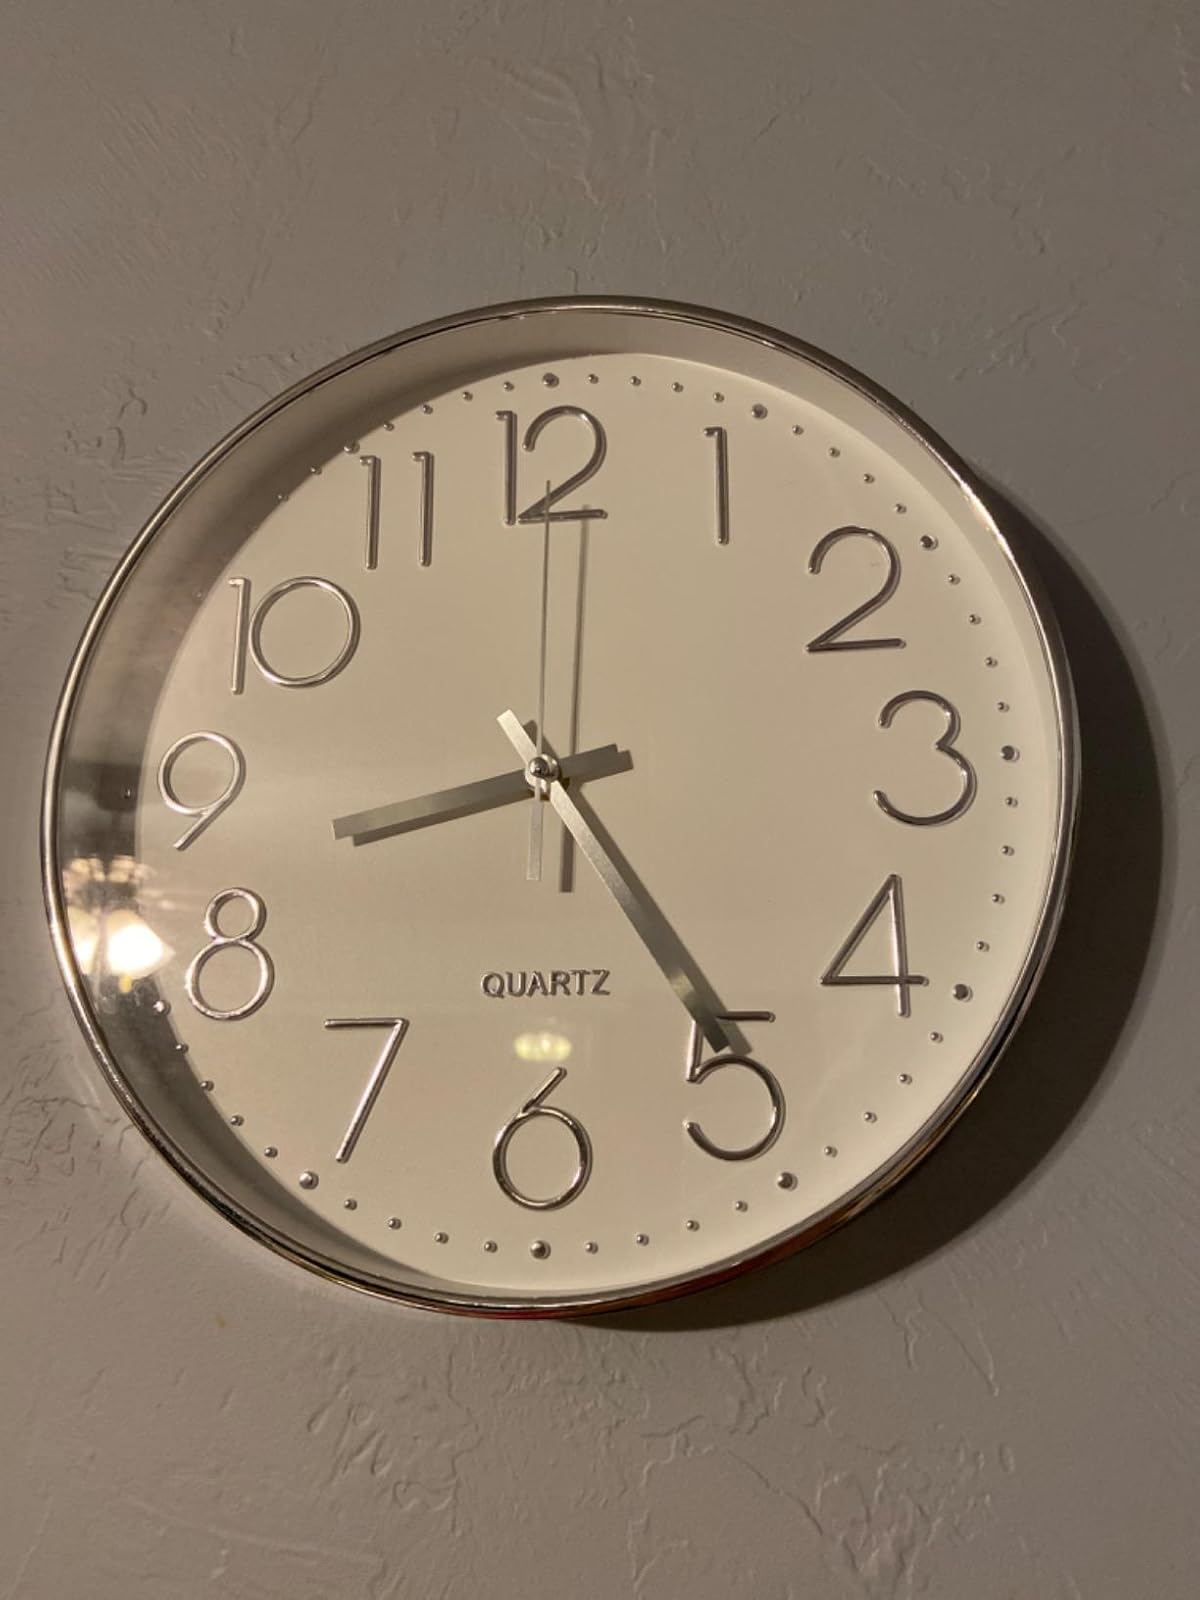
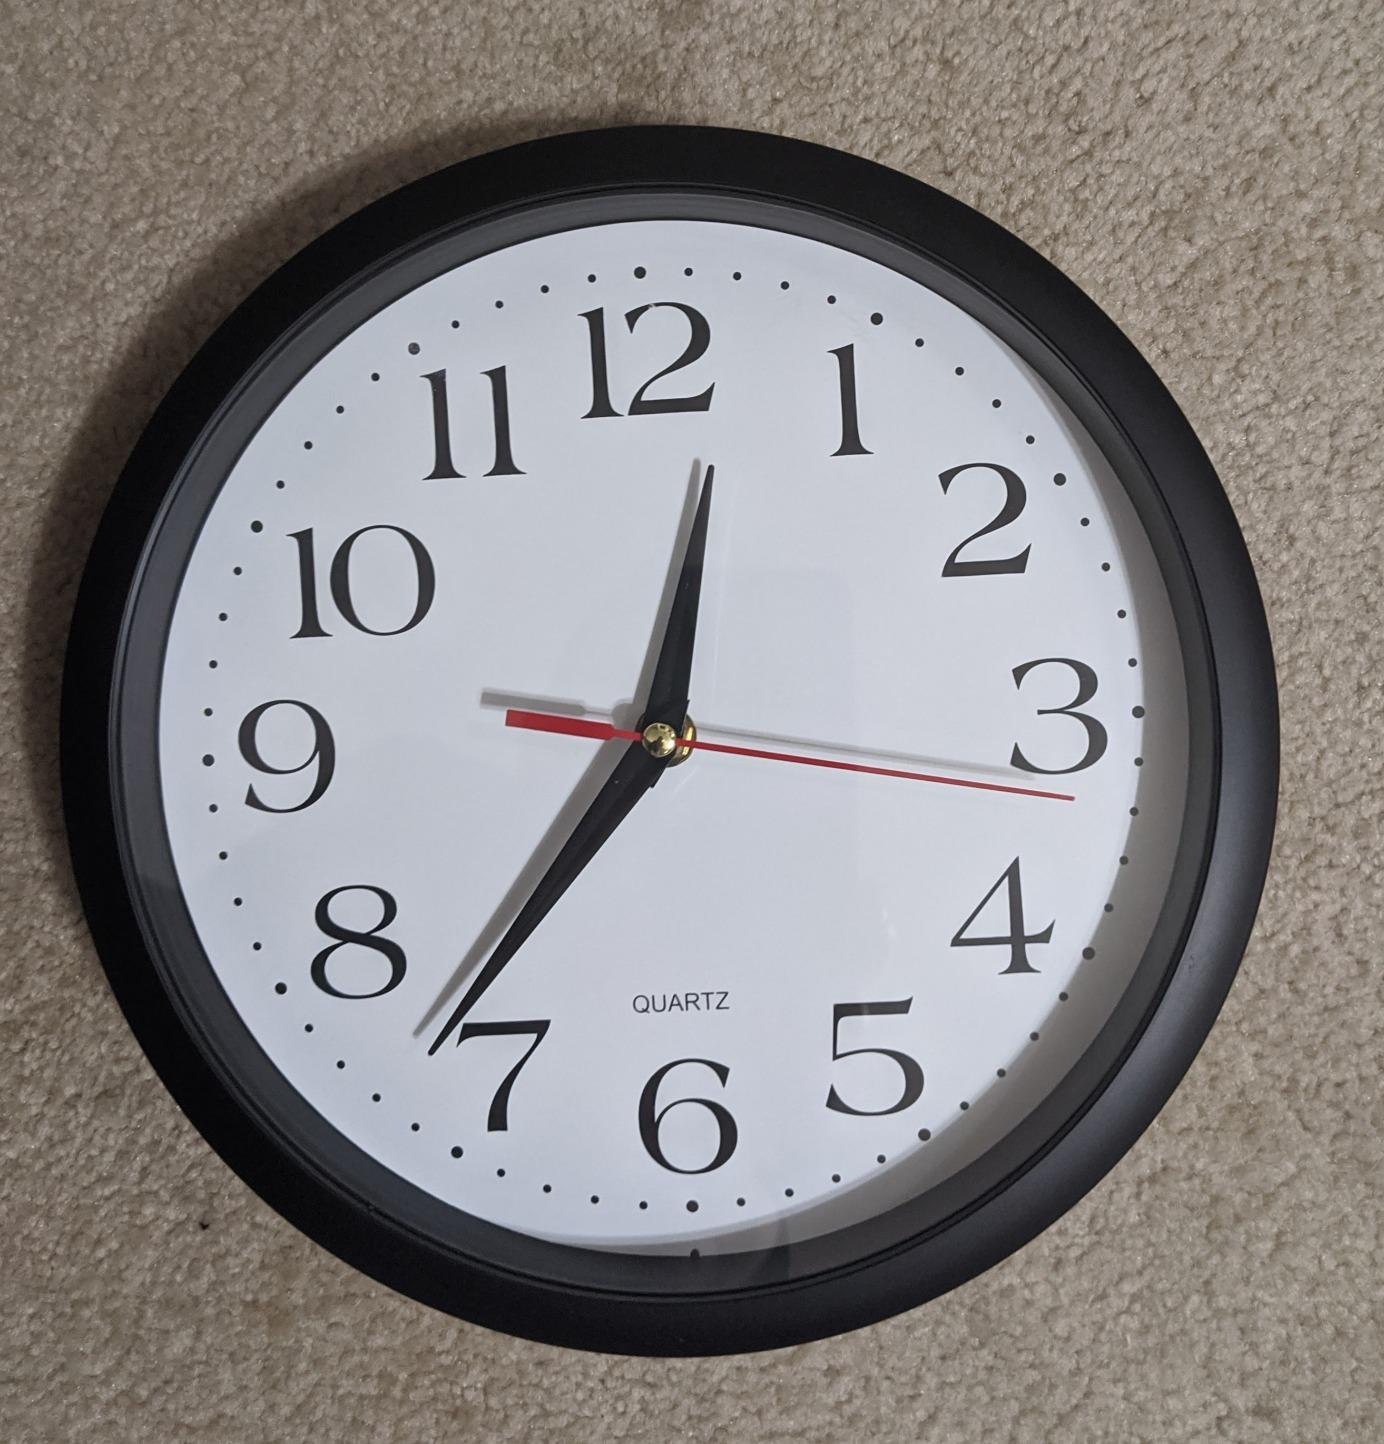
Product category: clock
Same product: no